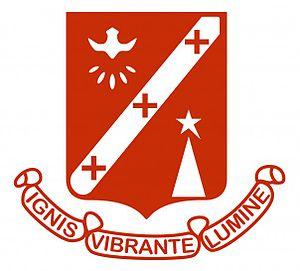
Le collège du Saint Esprit est une institution de l'enseignement secondaire catholique à Maurice qui a été fondée en 1938 par des prêtres de la Congrégation du Saint-Esprit à partir du Collège Père Laval. Situé rue Sir Virgil Naz, à Quatre-Bornes, le collège du Saint-Esprit est considéré comme faisant partie des établissements les plus prestigieux du pays. Le collège n'accueille que des garçons.